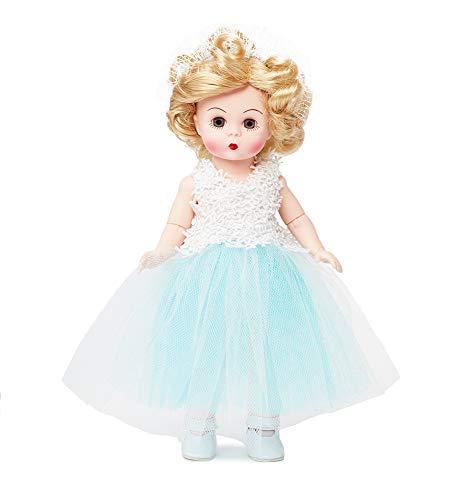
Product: Madame Alexander 8" ICY Elegance Light Skin Tone Blue Eyes/Blonde Hair
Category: Toys & Games | Dolls & Accessories | Dolls
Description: This doll is offered in light Skin tone with blue eyes and blonde hair.
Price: $129.95
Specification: ProductDimensions:5.2x2.8x8.5inches|ItemWeight:0.96ounces|ShippingWeight:8.2ounces(Viewshippingratesandpolicies)|ASIN:B07QV3NV88|Itemmodelnumber:75150|Manufacturerrecommendedage:14yearsandup